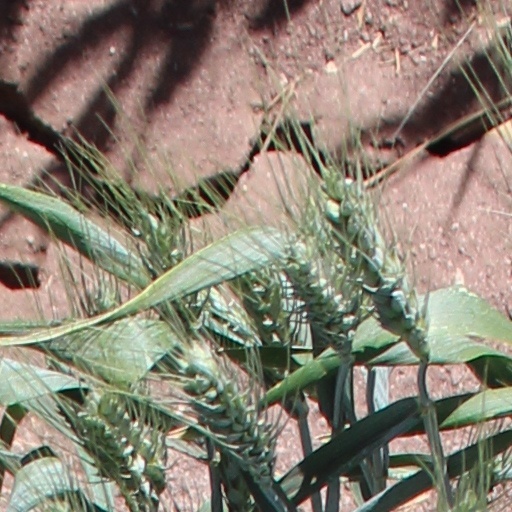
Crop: wheat